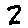
Label: 2